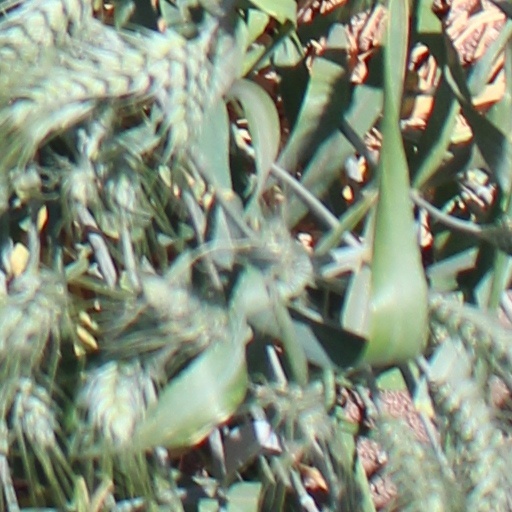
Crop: wheat